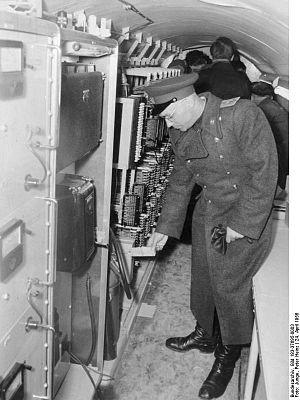
L’opération Gold désigne une opération conjointe menée par la Central Intelligence Agency et le Secret Intelligence Service dans les années 1950 afin d'obtenir des informations sur les quartiers-généraux de l'armée soviétique établis à Berlin via un tunnel qui passait sous la zone d'occupation soviétique. Elle est menée parallèlement à Silver, une opération dont les objectifs étaient identiques à Vienne.
La communauté du renseignement des États-Unis, créée le 4 décembre 1981 par l'Ordre exécutif 12333 du président des États-Unis Ronald Reagan, regroupe 17 services de renseignement des États-Unis appartenant à plusieurs ministères.